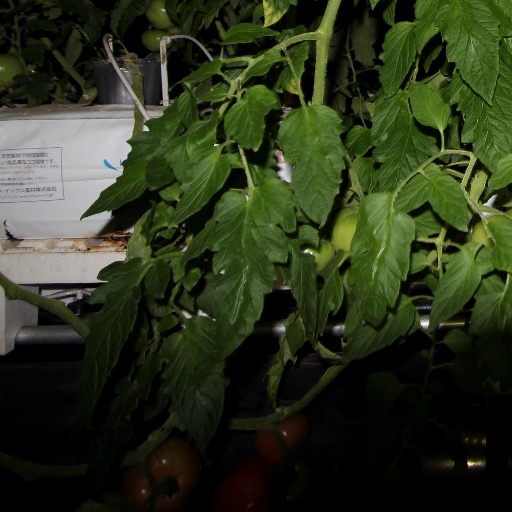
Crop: tomato